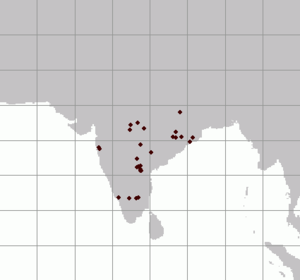
Le Toupaye d'Elliot est une espèce de petit mammifère qui vit dans les forêts tropicales d'Asie du Sud. Ressemblant à un écureuil, il fait en réalité partie de l'ordre des scandentiens, plus proche des primates que des rongeurs.